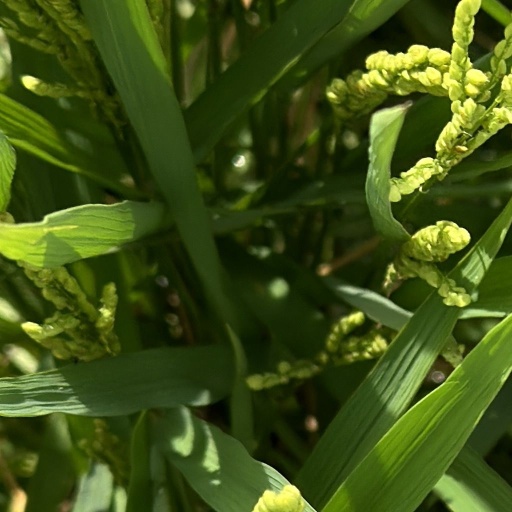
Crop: rice